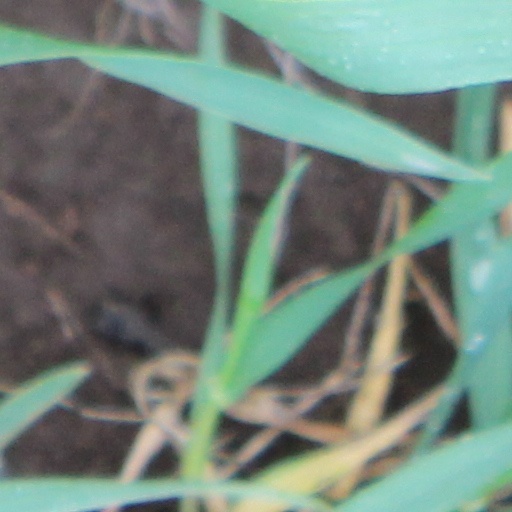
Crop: wheat